Saana Murray

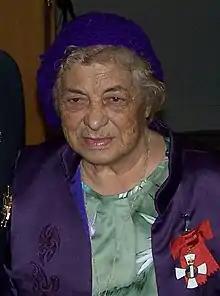
Murray in 2009

Saana Romana Murray (22 November 1925 – 3 September 2011), also known as Hana Waitai Murray, was a Māori master weaver, poet and writer in New Zealand, who was affiliated with Ngāti Kurī at Aupouri. She was the only claimant on the Wai 262 claim still alive when the report was delivered.